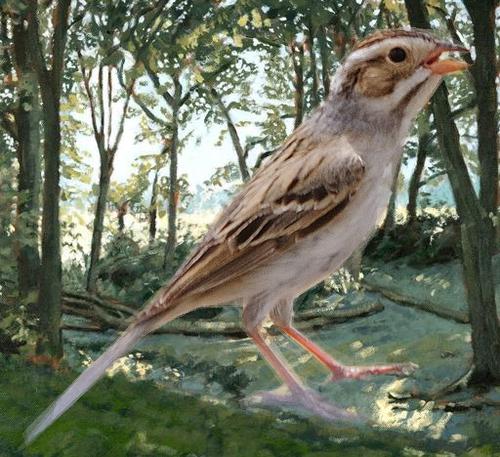
Bird species: Clay_colored_Sparrow
Bird type: landbird
Background: land